Guam Institute

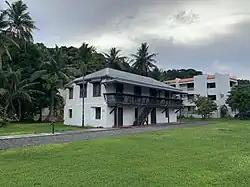

The Guam Institute, located off in Guam Highway 1 in Hagåtña (formerly "Agana" or "Agaña"), Guam, was listed on the U.S. National Register of Historic Places in 1977; the listing included one contributing building. It was built in 1911. It has also been known as the Jose P. Lujan House.